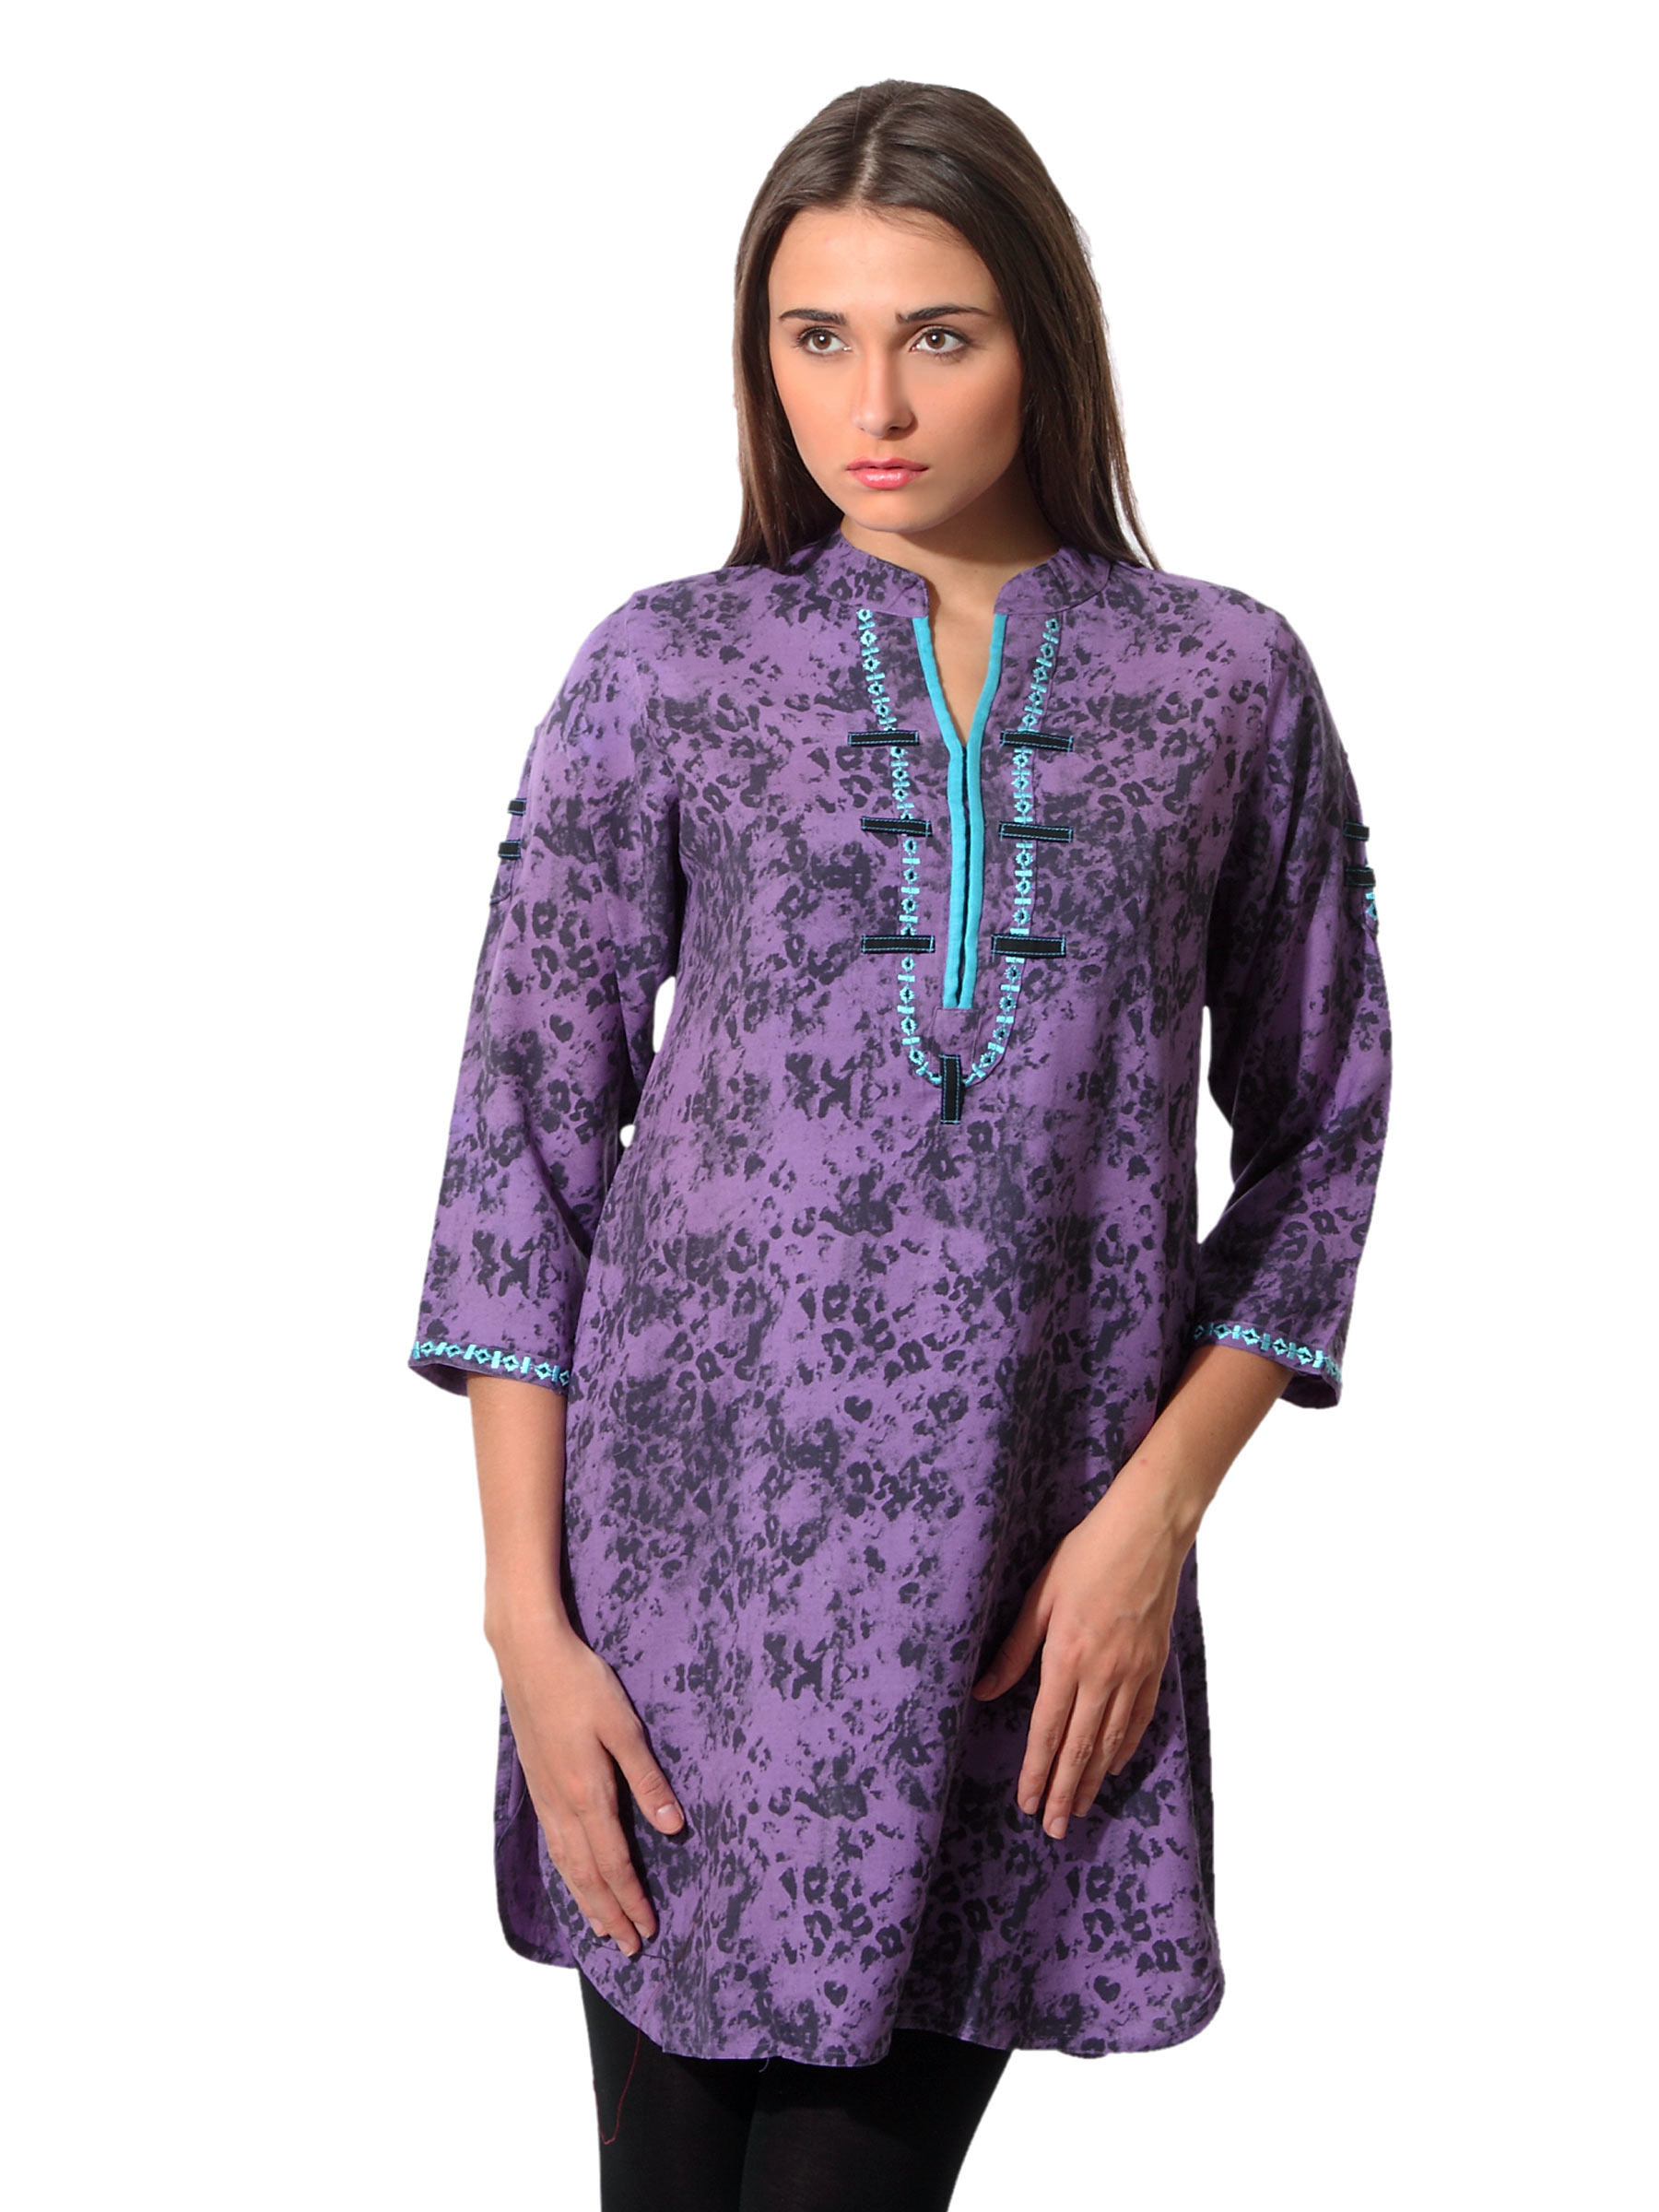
Aneri Women Purple Printed Kurta
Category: Apparel / Topwear / Kurtas
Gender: Women
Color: Purple
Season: Summer 2012
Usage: Ethnic